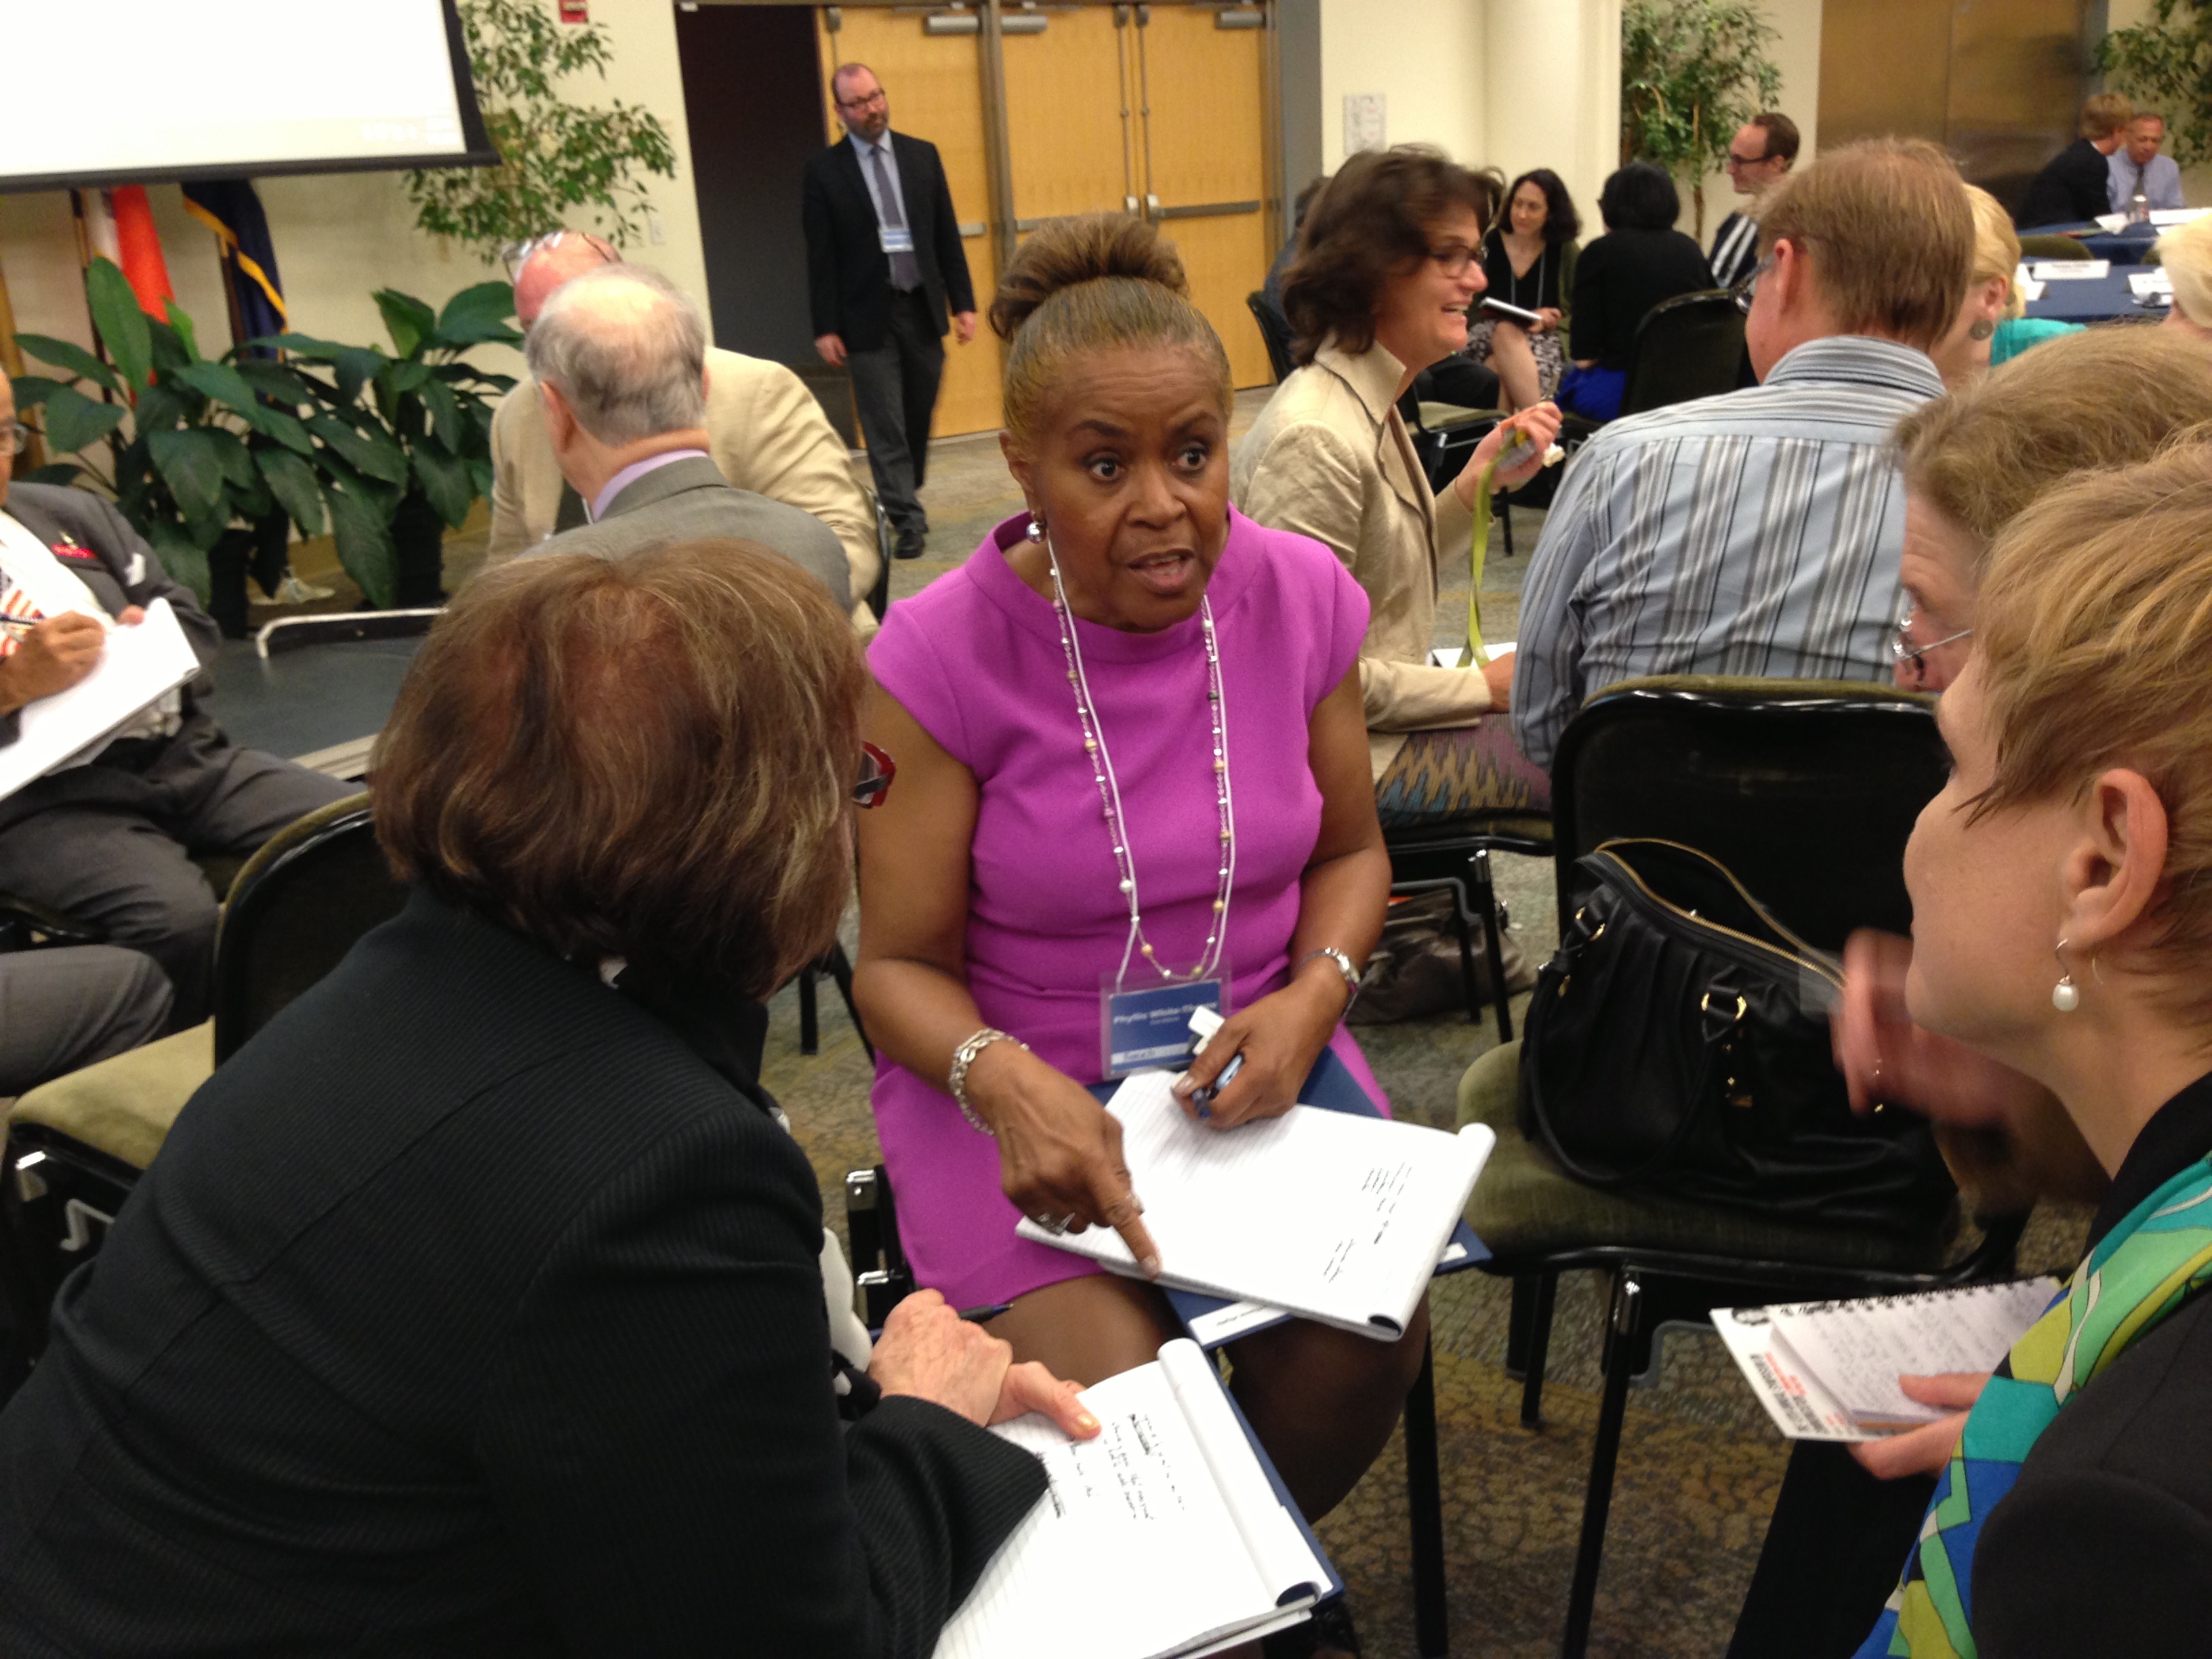
youth, community, education, learning, blsci, raildog